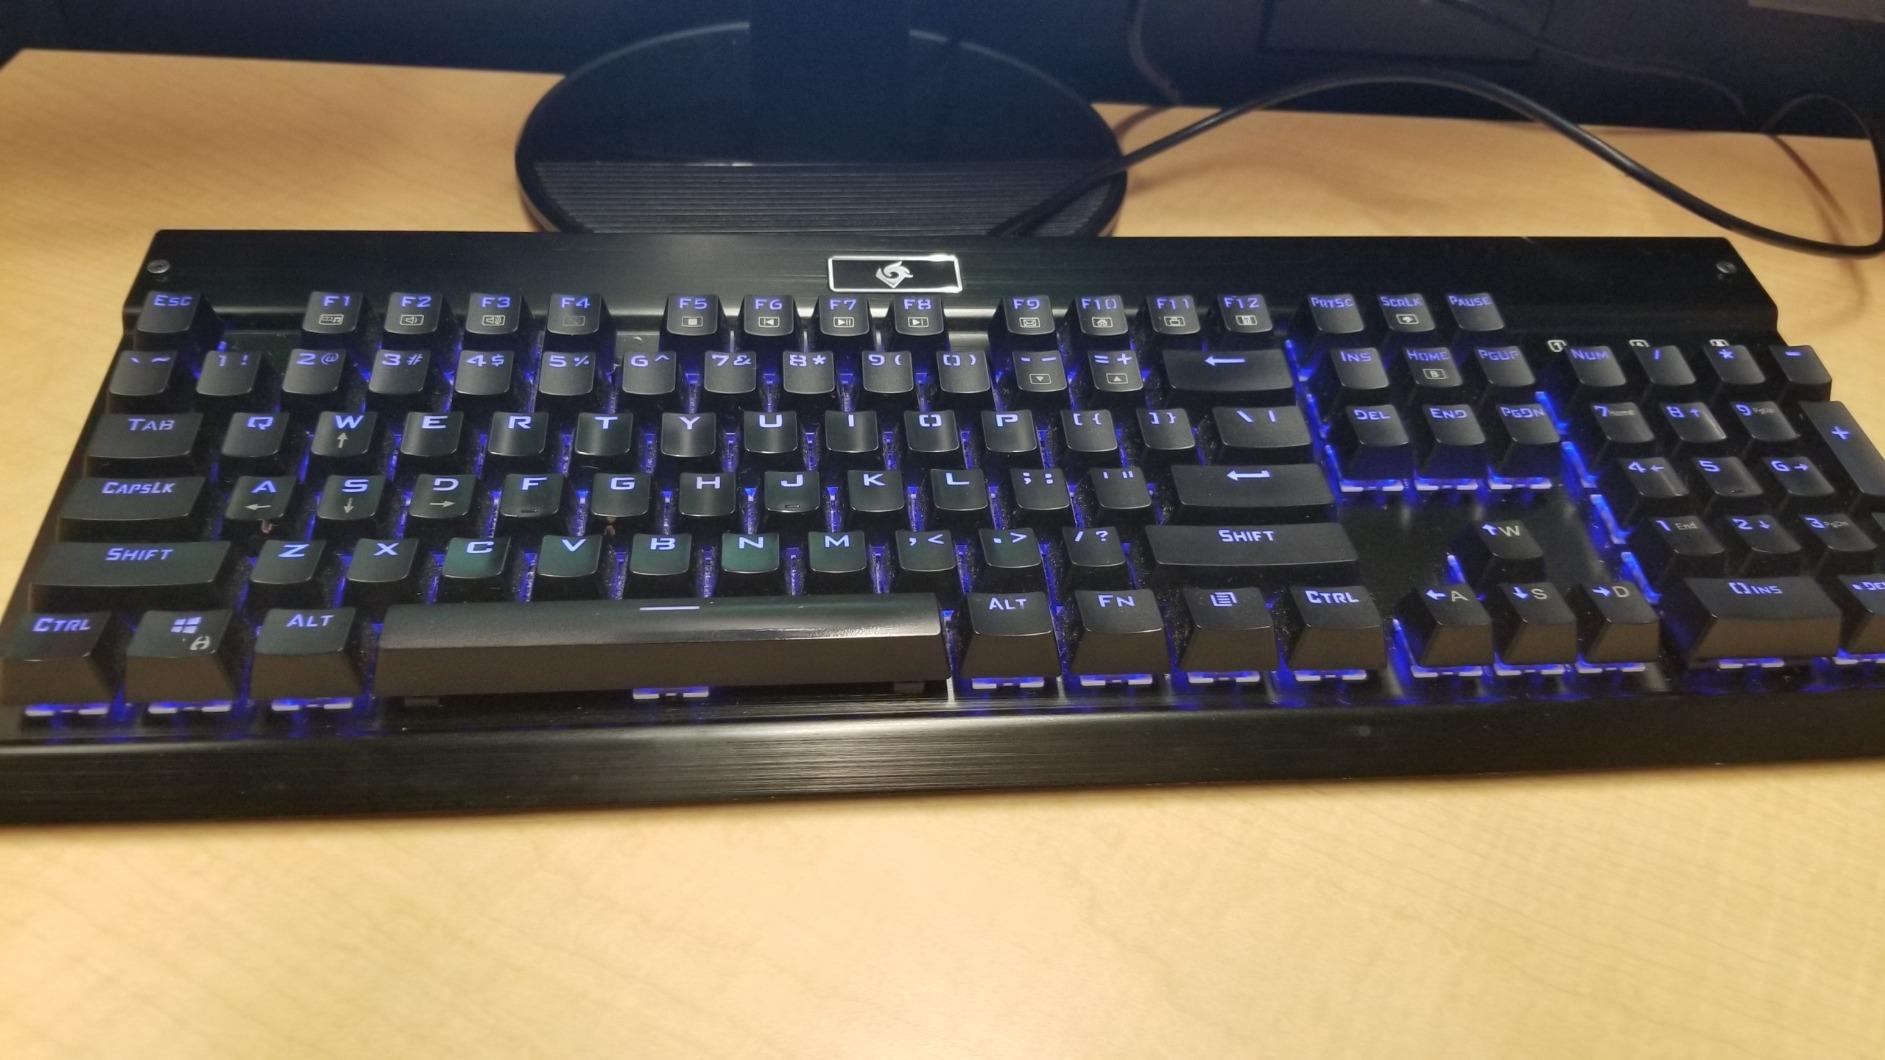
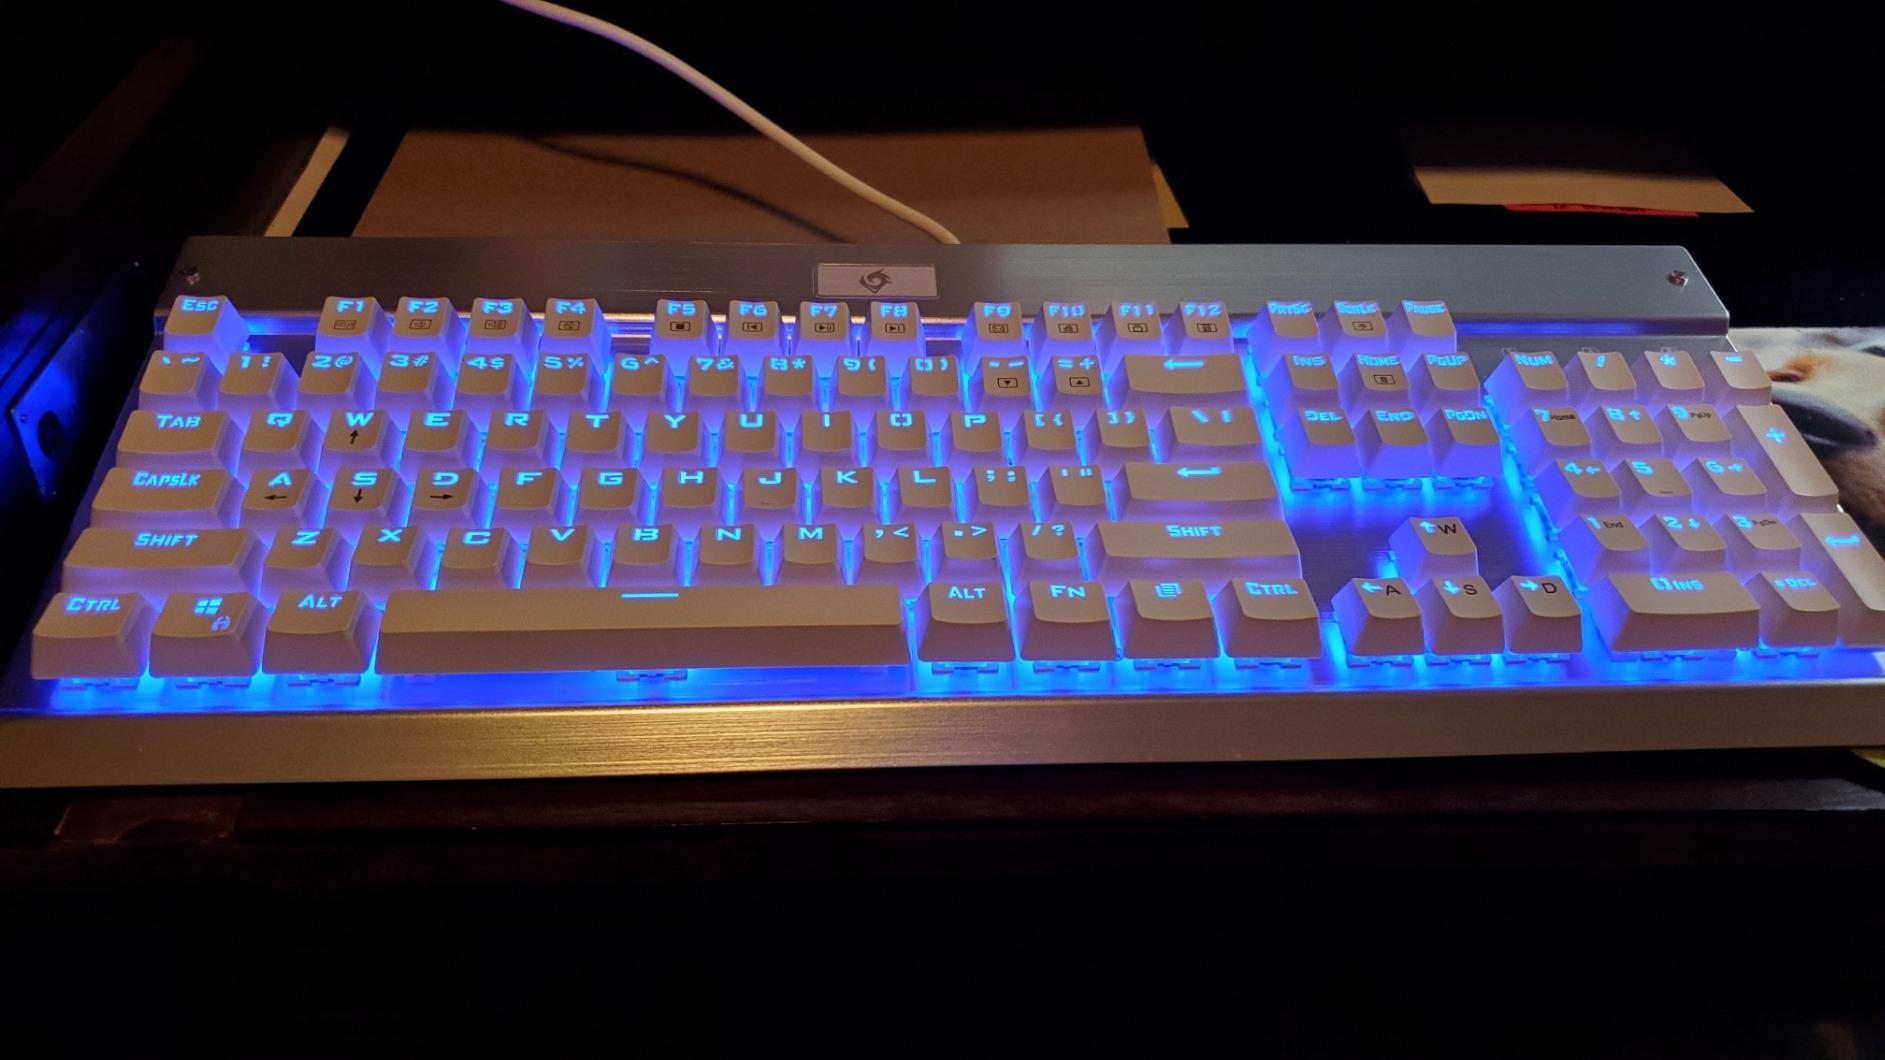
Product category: keyboard
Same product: no